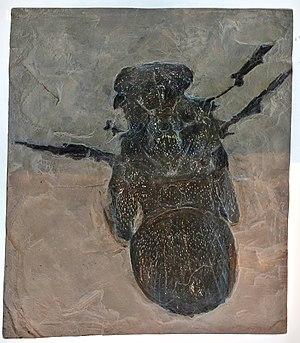
Moulage de l'holotype de Megarachne servinei des collections de l'Australian Museum en exposition au Musée royal de l'Ontario. L'holotype, lui, est conservé au musée de Paléontologie de l'Université de Córdoba, à Córdoba en Argentine.
Megarachne servinei est une espèce fossile d'euryptérides ressemblant aux arachnides, appartenant à la famille des Mycteroptidae. Elle a vécu à la fin du Carbonifère, il y a entre 306.9 à 298.9 millions d'années.